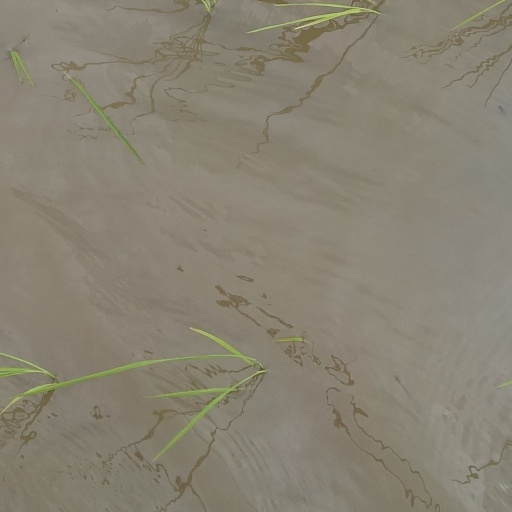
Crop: rice